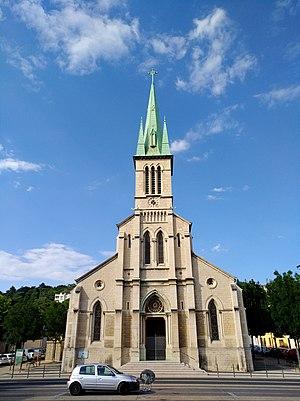
Vue de face de l'église Saint-Louis de Fontaines-sur-Saône (Rhône, France).
Fontaines-sur-Saône est une commune française située dans la métropole de Lyon en région Auvergne-Rhône-Alpes. Bordant la Saône et comptant encore de nombreux espaces verts, la commune est essentiellement résidentielle.